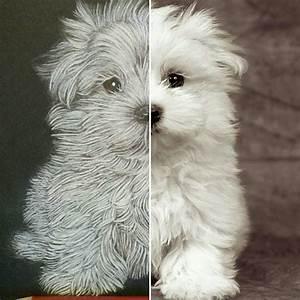
dog